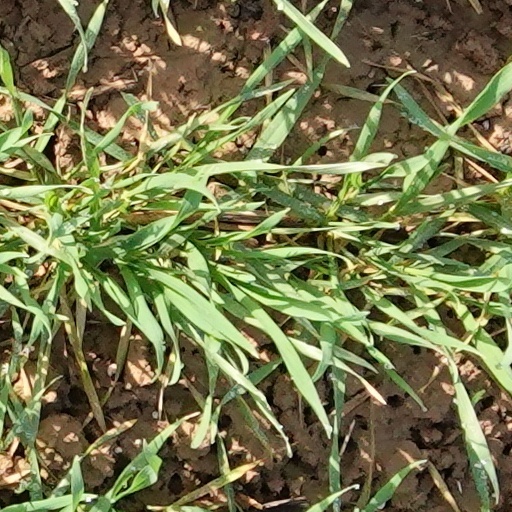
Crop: wheat